MV Queen of Coquitlam

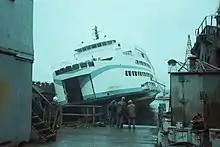
Ferry tipped over in 1980 due to leak in dry dock.

MV "Queen of Coquitlam" is a in the BC Ferries fleet, launched in 1976. She first operated on BC Ferries' Horseshoe Bay to Departure Bay route. For most of her life, she has been a replacement/relief vessel on all the major routes serving Metro Vancouver. She is named for the city of Coquitlam.